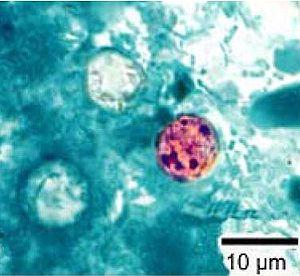
Cyclospora cayetanensis est une espèce de protozoaires parasites qui cause un type d'intoxication alimentaire nommée cyclospora, identifiée depuis 1977, chez les humains. La première épidémie a été décrite en 1990 dans un hôpital de Chicago.
Cyclospora est un genre de parasites de la famille des Eimeriidae.